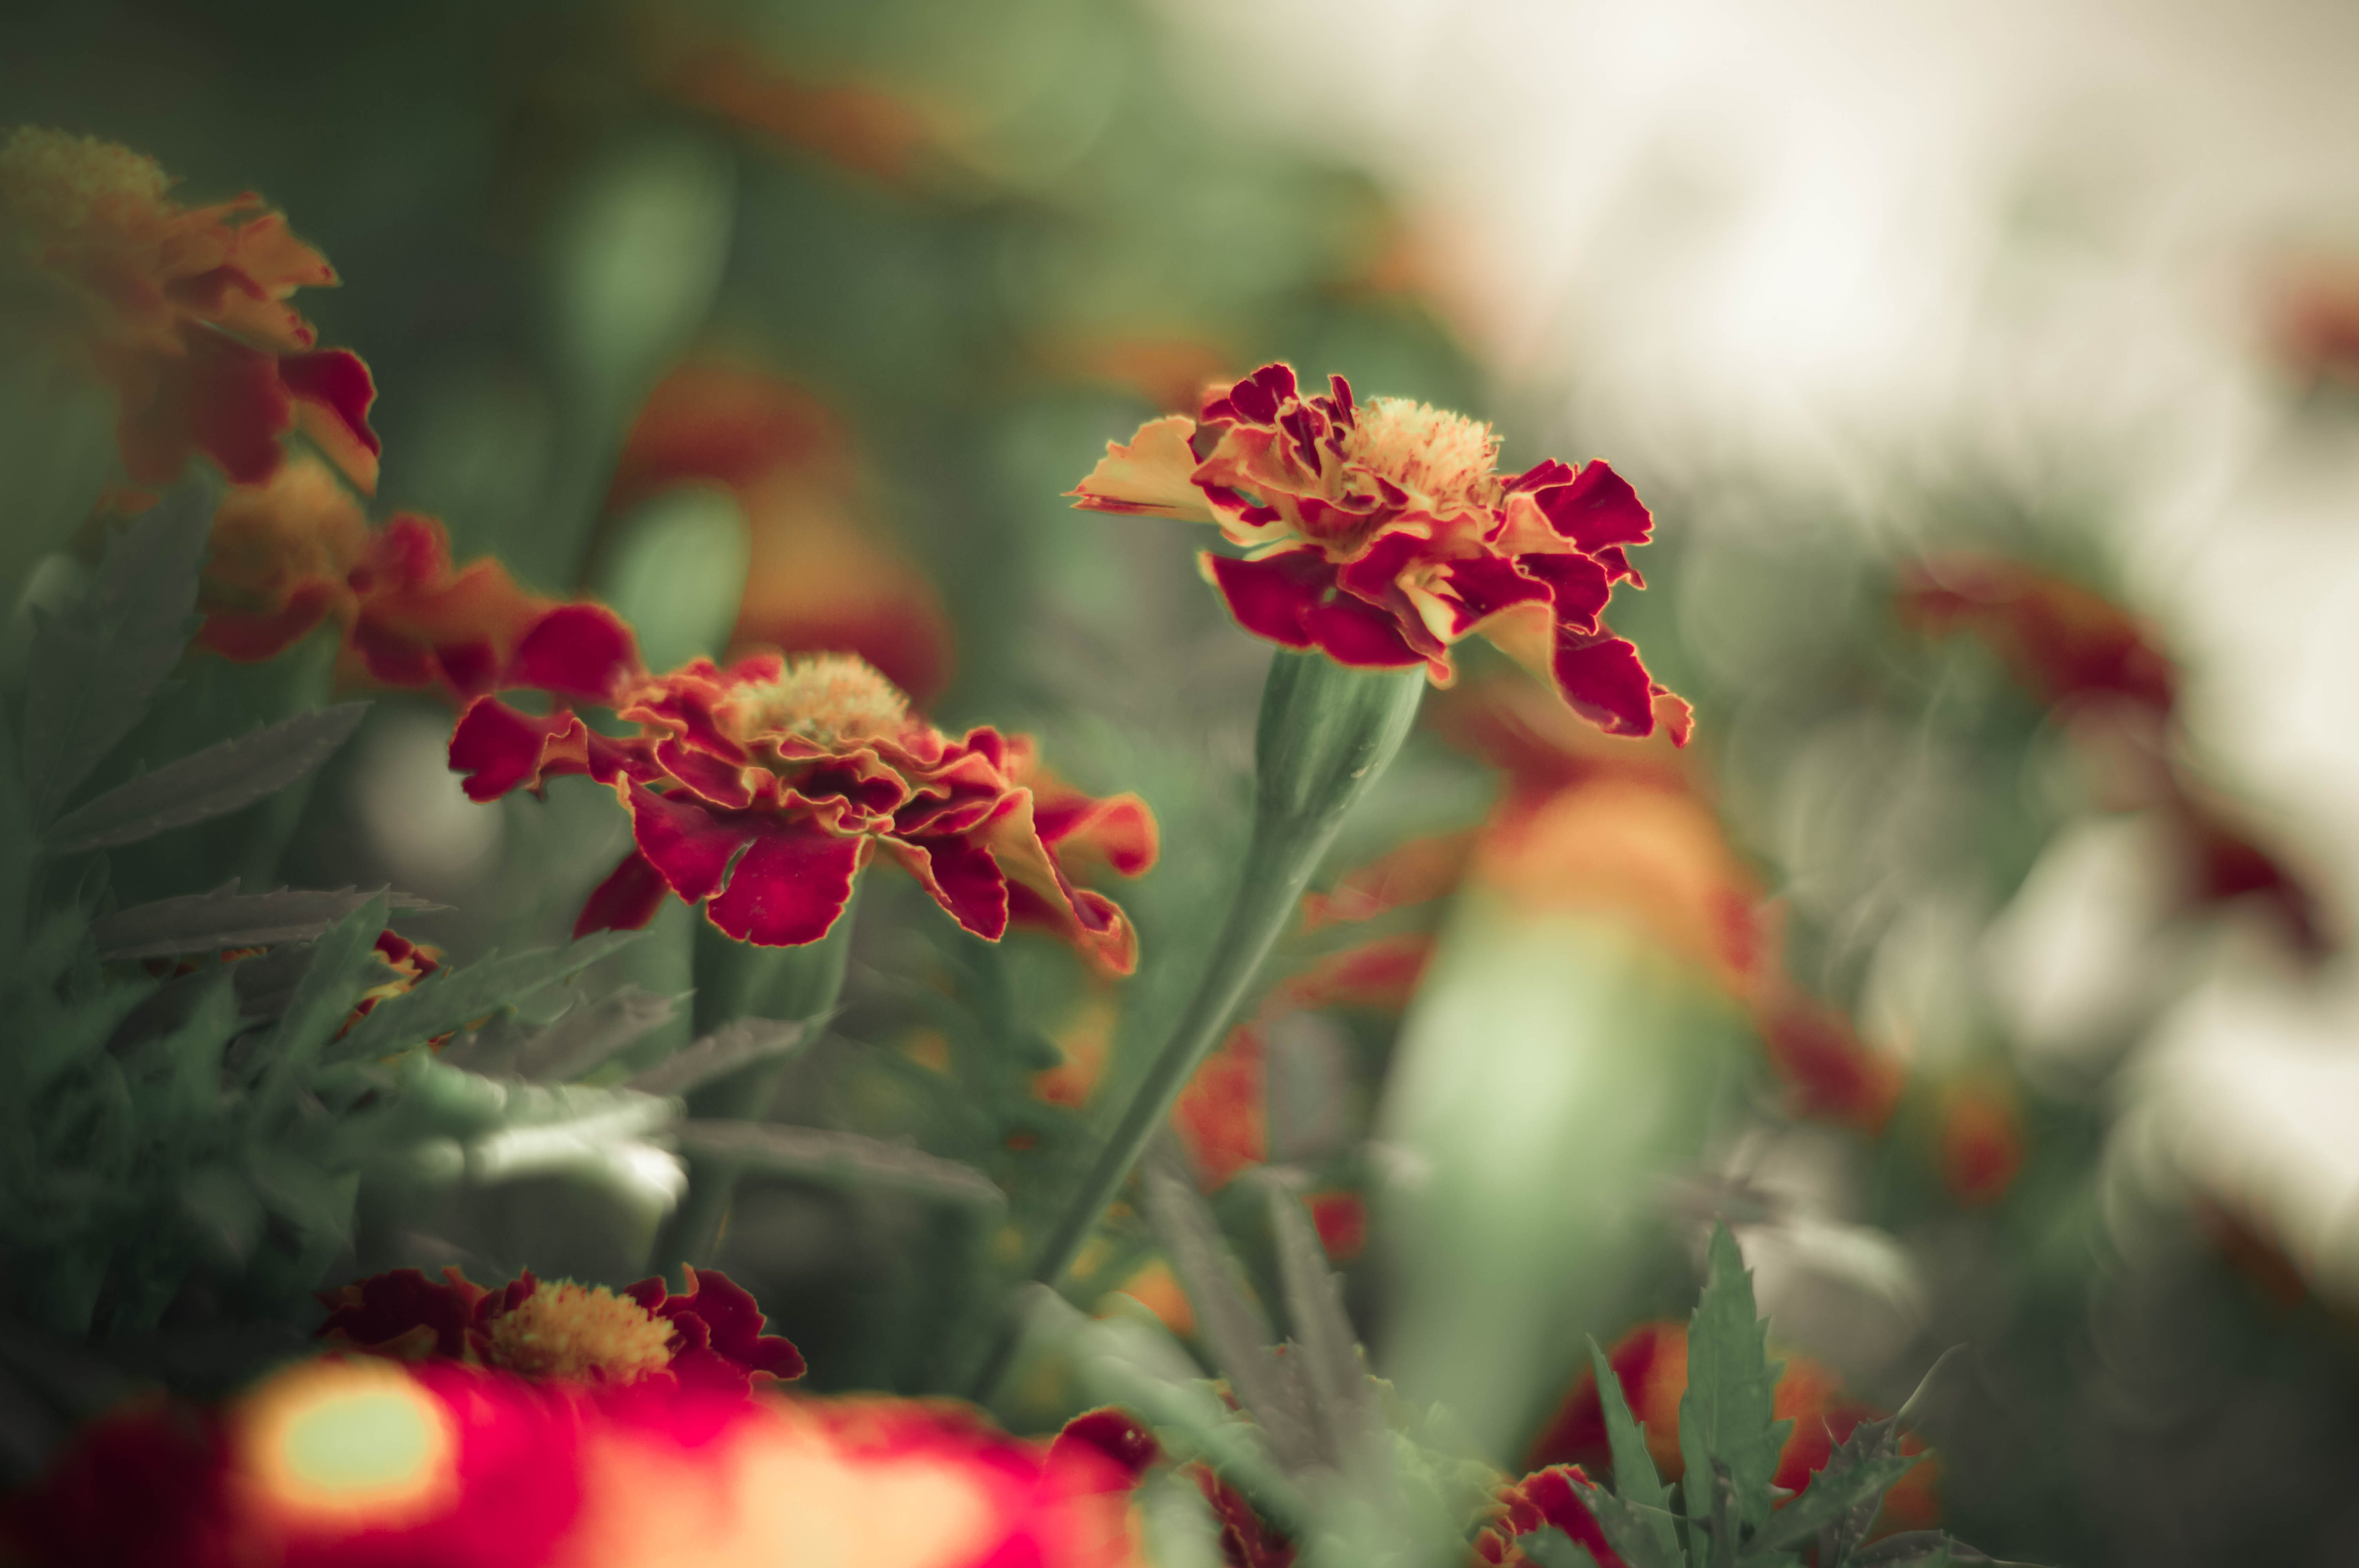
flower, red, petal, plant, spring, flowering plant, pink, leaf, botany, macro photography, close up, sky, photography, wildflower, annual plant, plant stem, bud, blossom